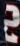
Number: 2